Greenlandic people in Denmark

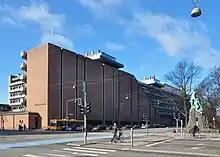
The Panum Institute, head building of the medical faculty of the University of Copenhagen.

1721 marked the founding of the Royal Greenlandic Trading Company in Greenland by the united kingdom of Denmark-Norway and the beginning of Greenland's colonial era. By 1776, Denmark was exclusively in control of Greenland's trade and it was not until 1950 that this ceased to be the case. Greenland was under exclusive Danish trade monopoly until 1951 when the trading monopoly was abolished following Greenlandic complaints about their lack of access to other trade opportunities. In 1953, Greenland went from a Danish colony to an "integral part of the Kingdom of Denmark" and Greenlandic people. From there, Greenland was given "home-rule" in 1979 and "self-rule" or ""selvstyre"" in 2009.